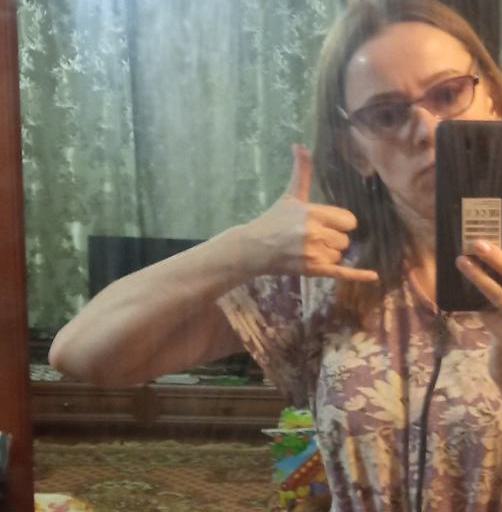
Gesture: call